Cineworld Dublin

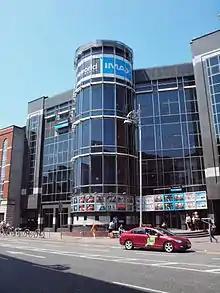

Cineworld Dublin is a cinema in Dublin notable for being the biggest cinema in Ireland, with 4 floors and 17 screens. It is located on Parnell Street, Dublin and is owned by the Cineworld cinema chain.